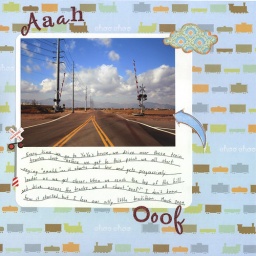
Background paper by K&amp;amp;J Memories, 2 Sassafras stickers and 1 unknown railroad sign.